Massive parallel sequencing

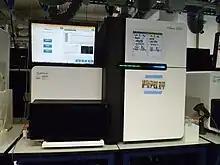
An Illumina HiSeq 2000 sequencing machine

Two methods are used in preparing templates for NGS reactions: amplified templates originating from single DNA molecules, and single DNA molecule templates.